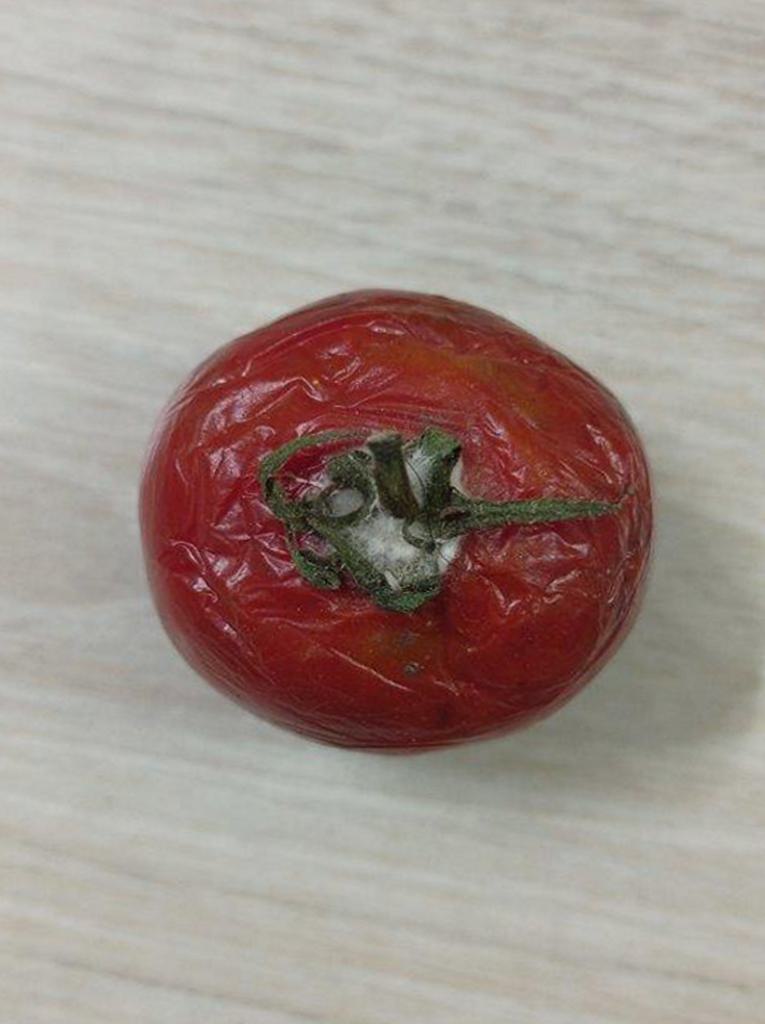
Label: Rotten